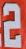
Number: 2